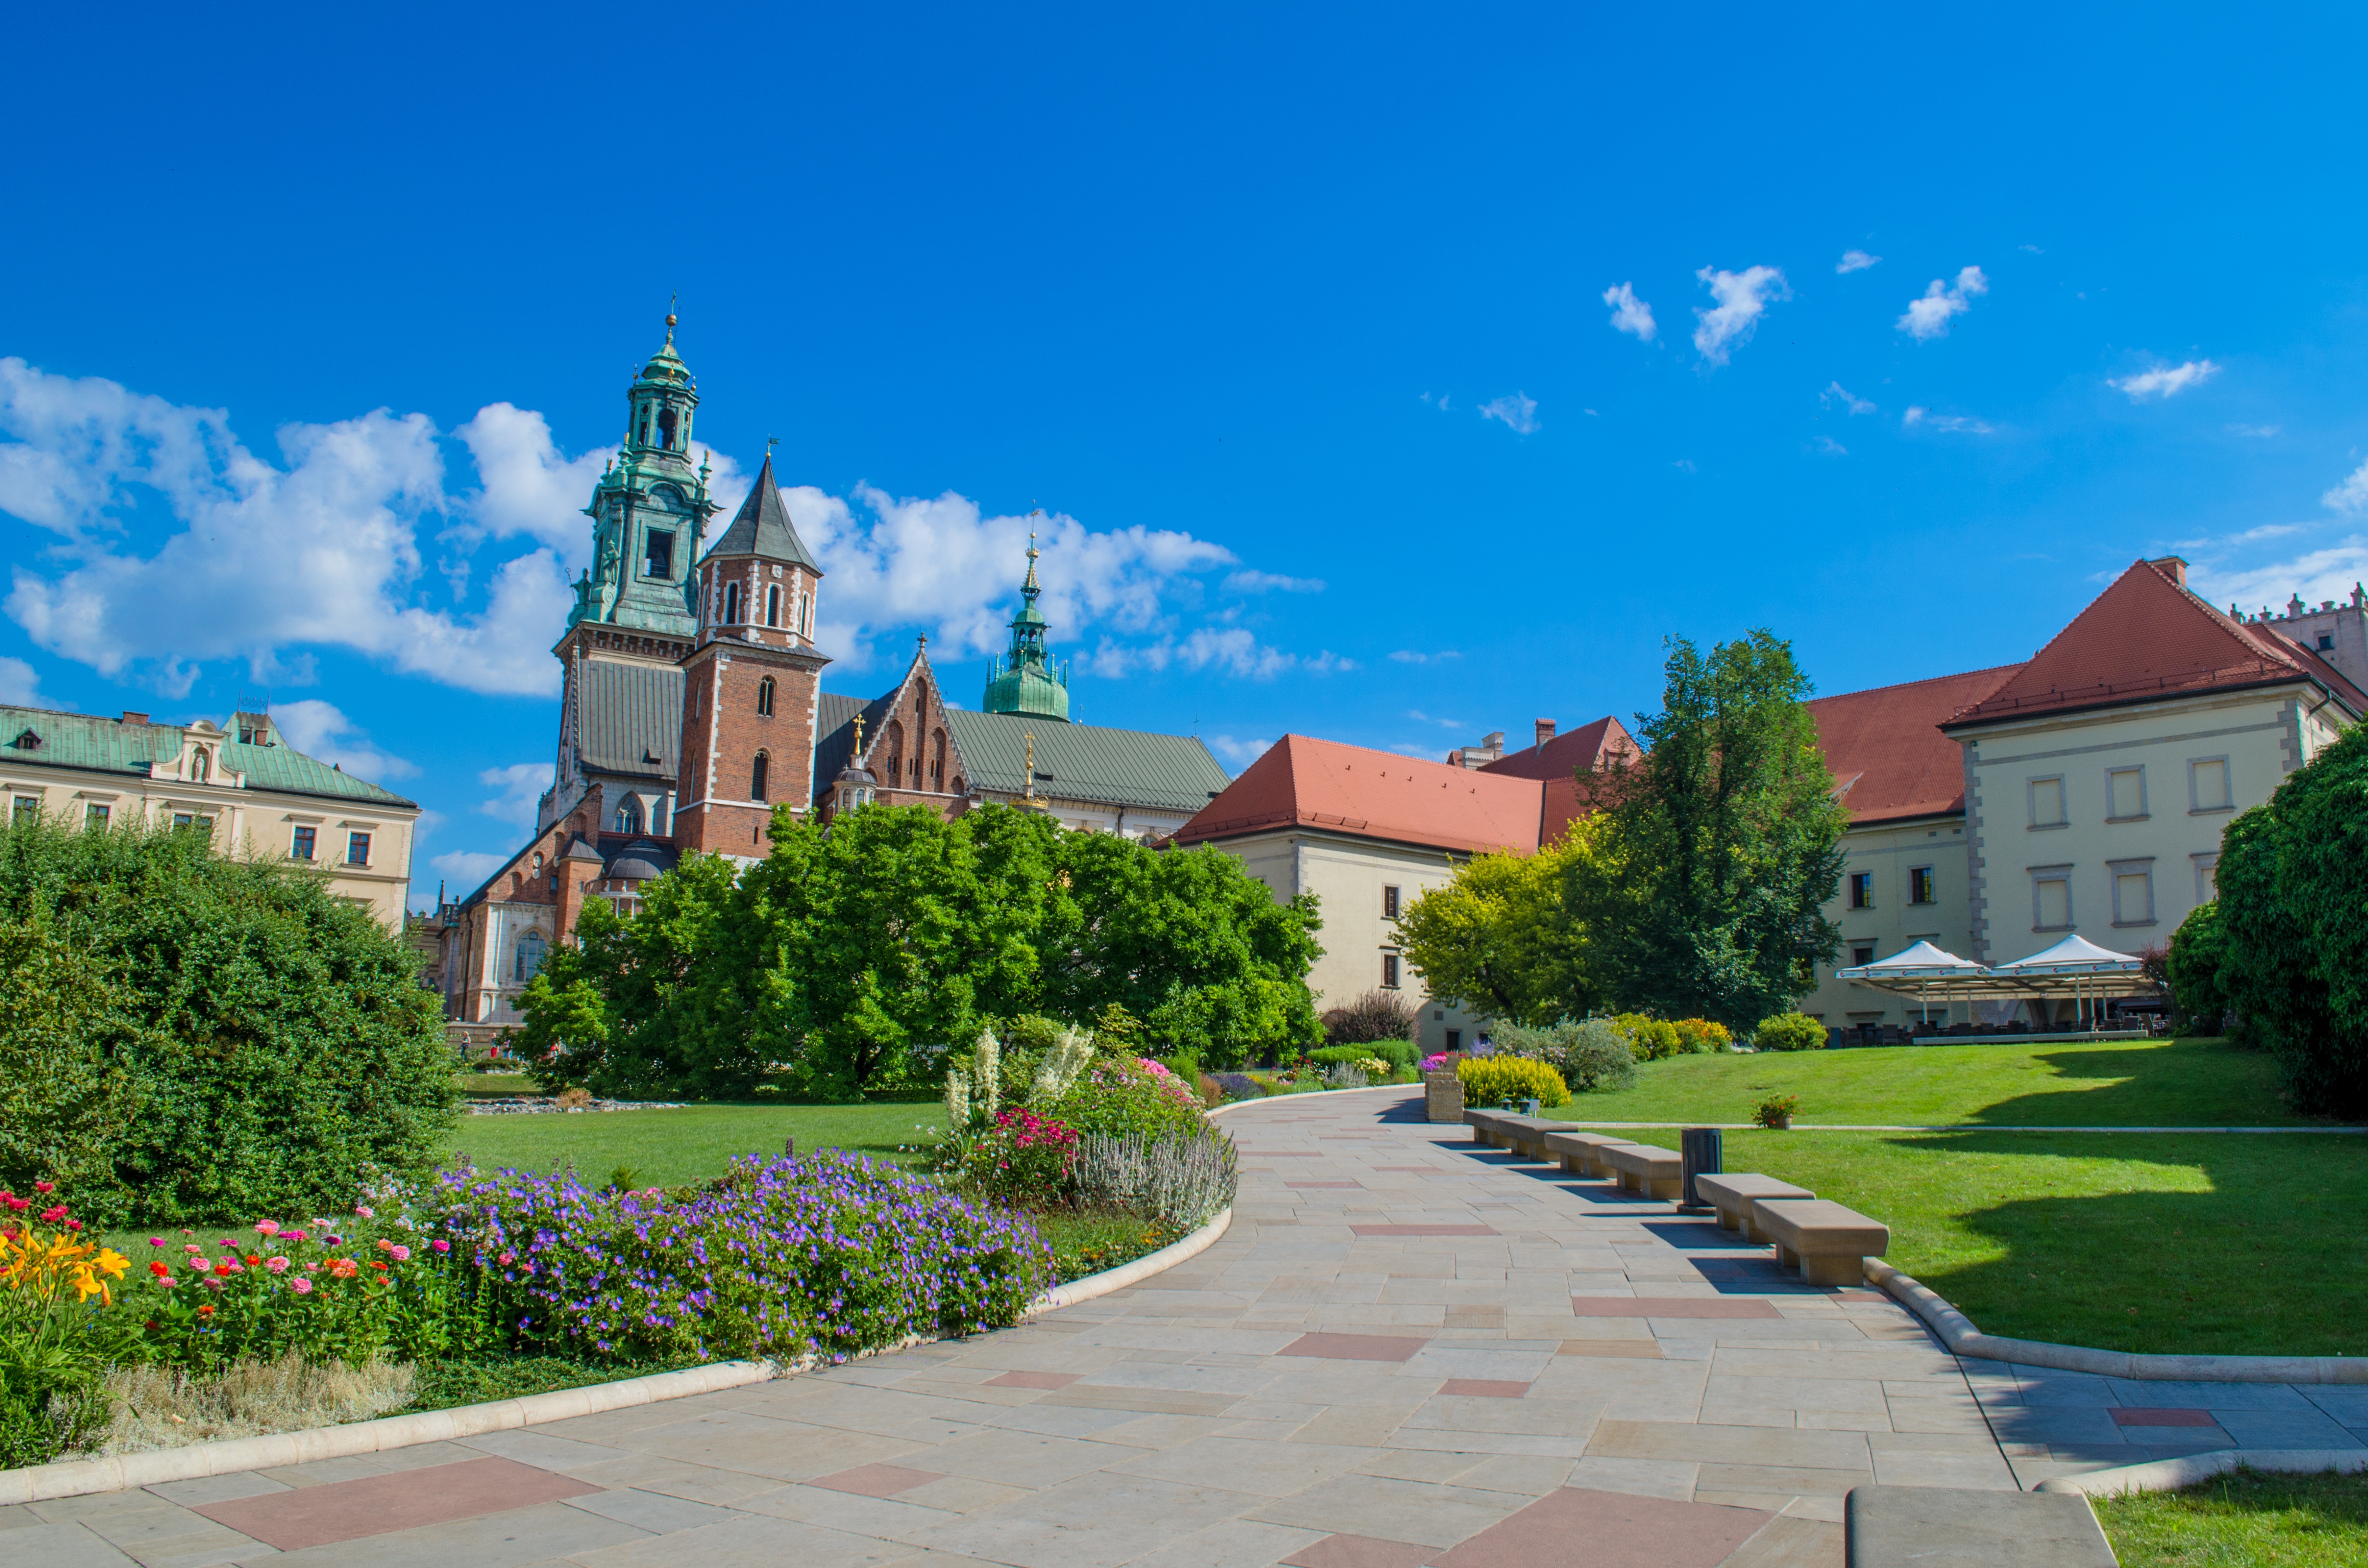
lawn, town, building, city, river, village, suburb, europe, tower, museum, plaza, park, castle, property, public space, fortress, poland, town square, campus, historical, estate, krakow, neighbourhood, real estate, wawel, residential area, human settlement